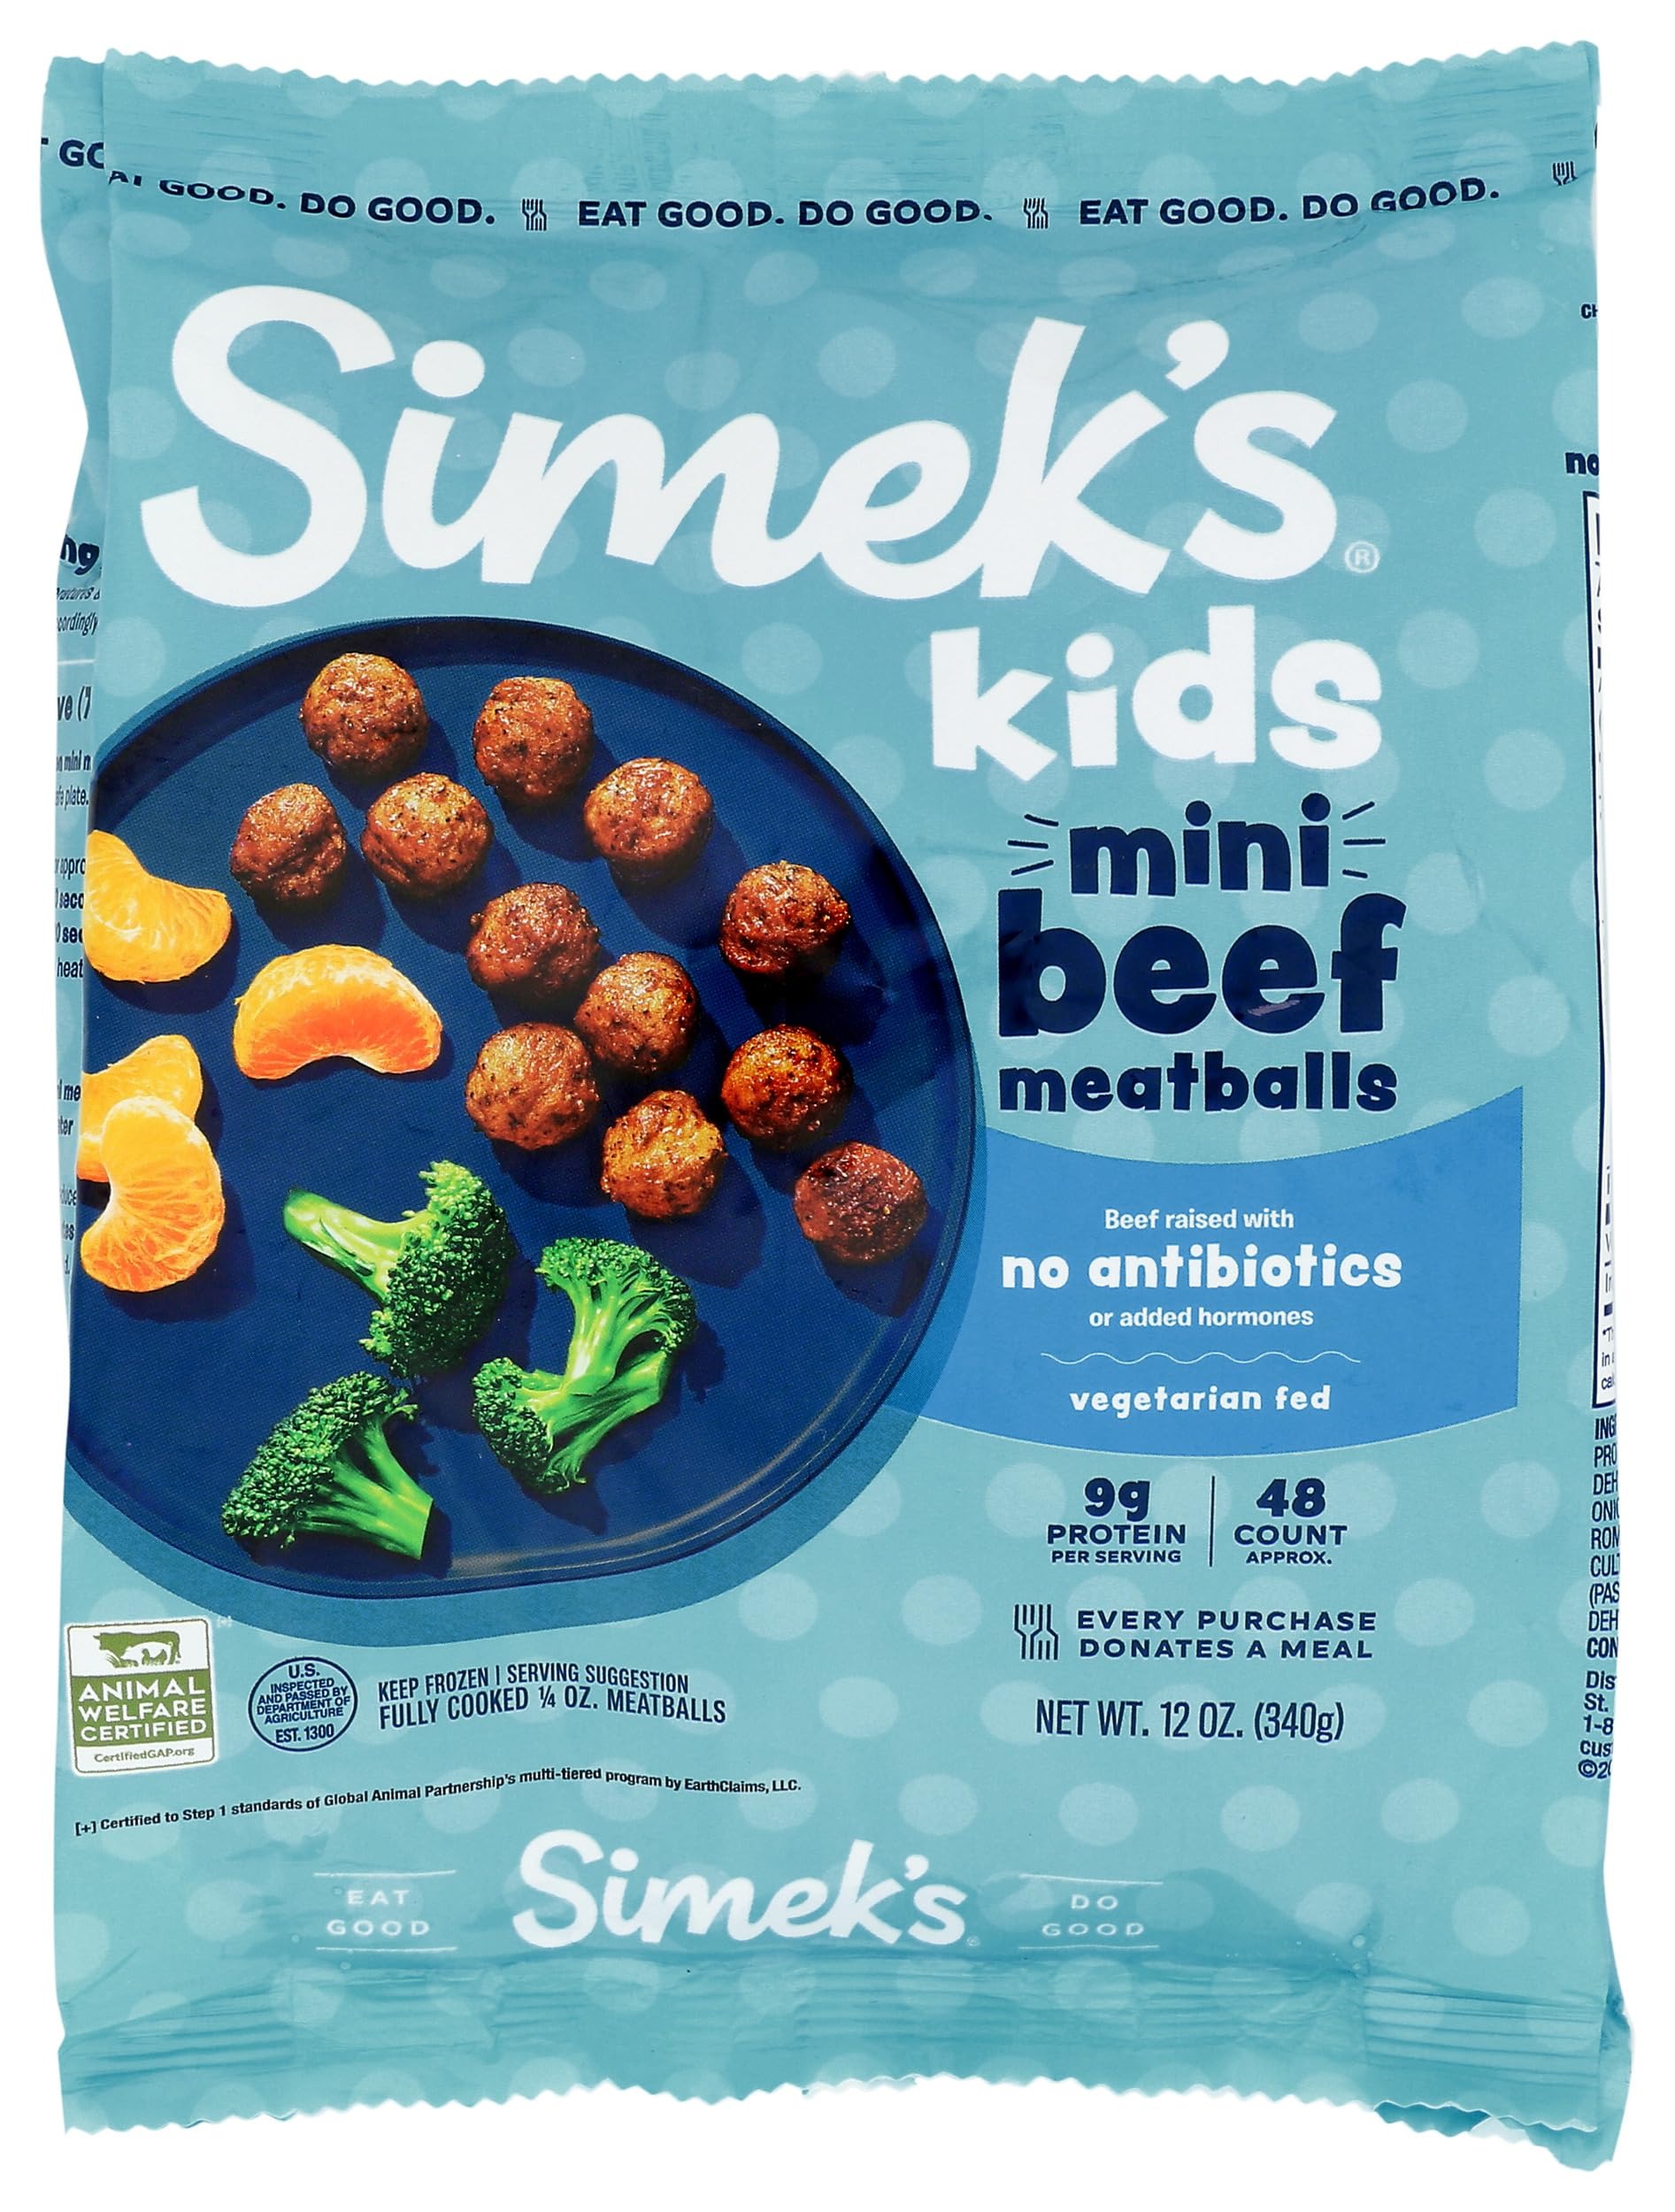
Item Name: Simek's Mini Beef Meatballs, 12 OZ
Bullet Point 1: Meets standards for animal welfare, feed, and more, so you can know about what you're buying (and eating)
Bullet Point 2: No added growth hormones or antibiotics, ever
Bullet Point 3: No animal by-products in feed
Bullet Point 4: Traceable to farm or ranch.
Bullet Point 5: Animal Welfare Certified by Global Animal Partnership
Product Description: Meat
Value: 12.0
Unit: Ounce

Price: 8.29